Shreveport Municipal Memorial Auditorium

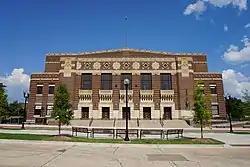

Shreveport Municipal Memorial Auditorium is a historic performance and meeting venue at 705 Elvis Presley Boulevard in Shreveport, Louisiana. It is an Art Deco building constructed between 1926 and 1929 during the administration of Mayor Lee Emmett Thomas as a memorial to the servicemen of World War I. In 1991, the auditorium was listed on the National Register of Historic Places and on October 6, 2008, it was designated a National Historic Landmark.